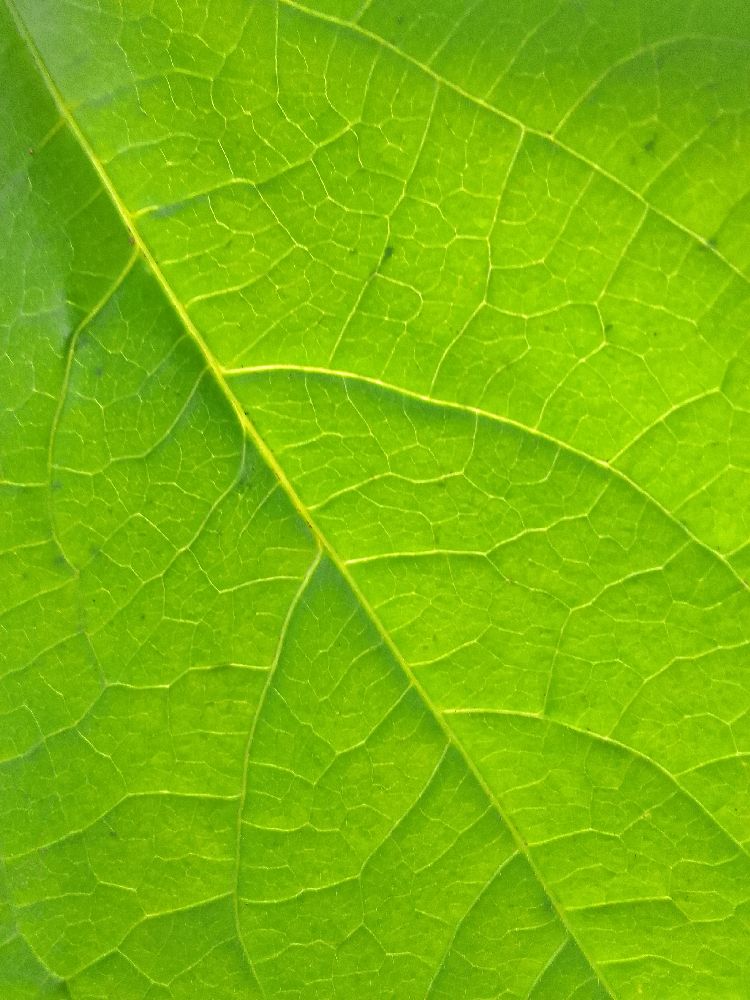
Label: healthy